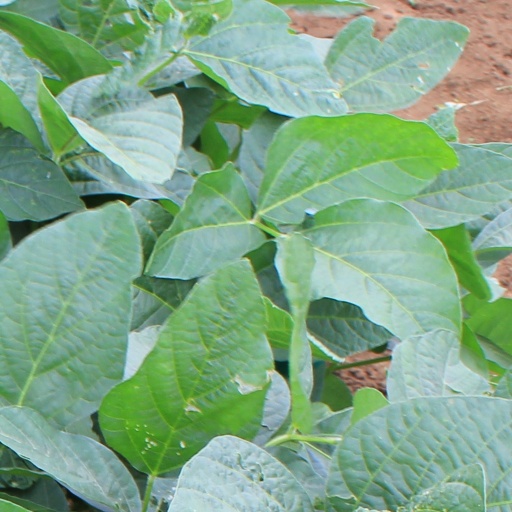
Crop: soybean